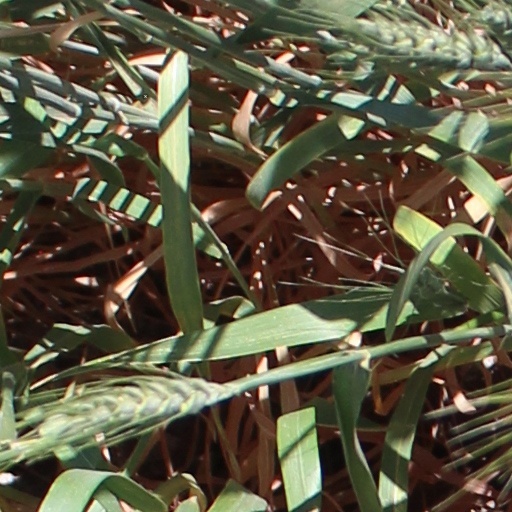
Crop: wheat